Puerto Rico Air National Guard

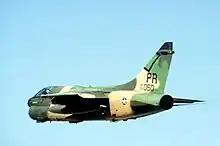
An A-7D Corsair II of the 198th Tactical Fighter Squadron, 156th Tactical Fighter Group in flight prior to 12 January 1981 attack. This was one of the destroyed aircraft.

The planes were destroyed using individual satchels containing four sticks of Iremite (an emulsion explosive) with detonators and incendiary charges. They were time-delayed using a simple watch and battery combination.